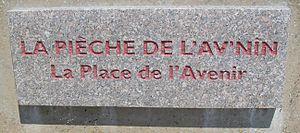
Le bailliage de Jersey, une des dépendances de la Couronne britannique située dans les Îles Anglo-Normandes au large de la côte française de Normandie, possède deux langues officielles : l’anglais et le français.